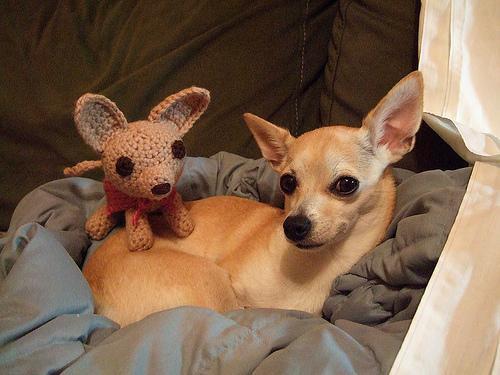
Chihuahua